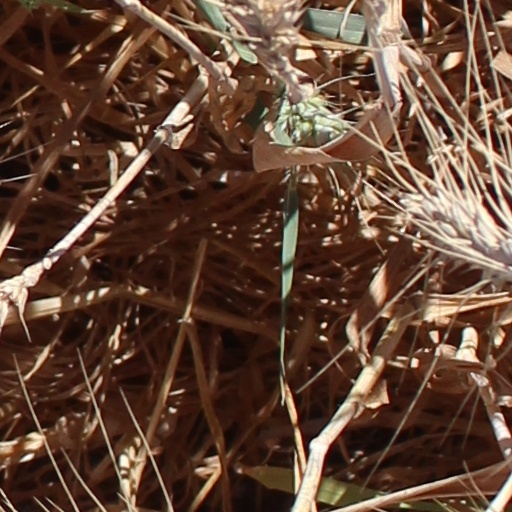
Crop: wheat